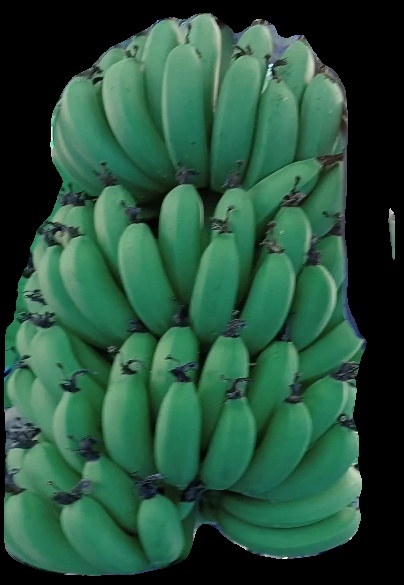
Variety: pachbale
Grade: grade1